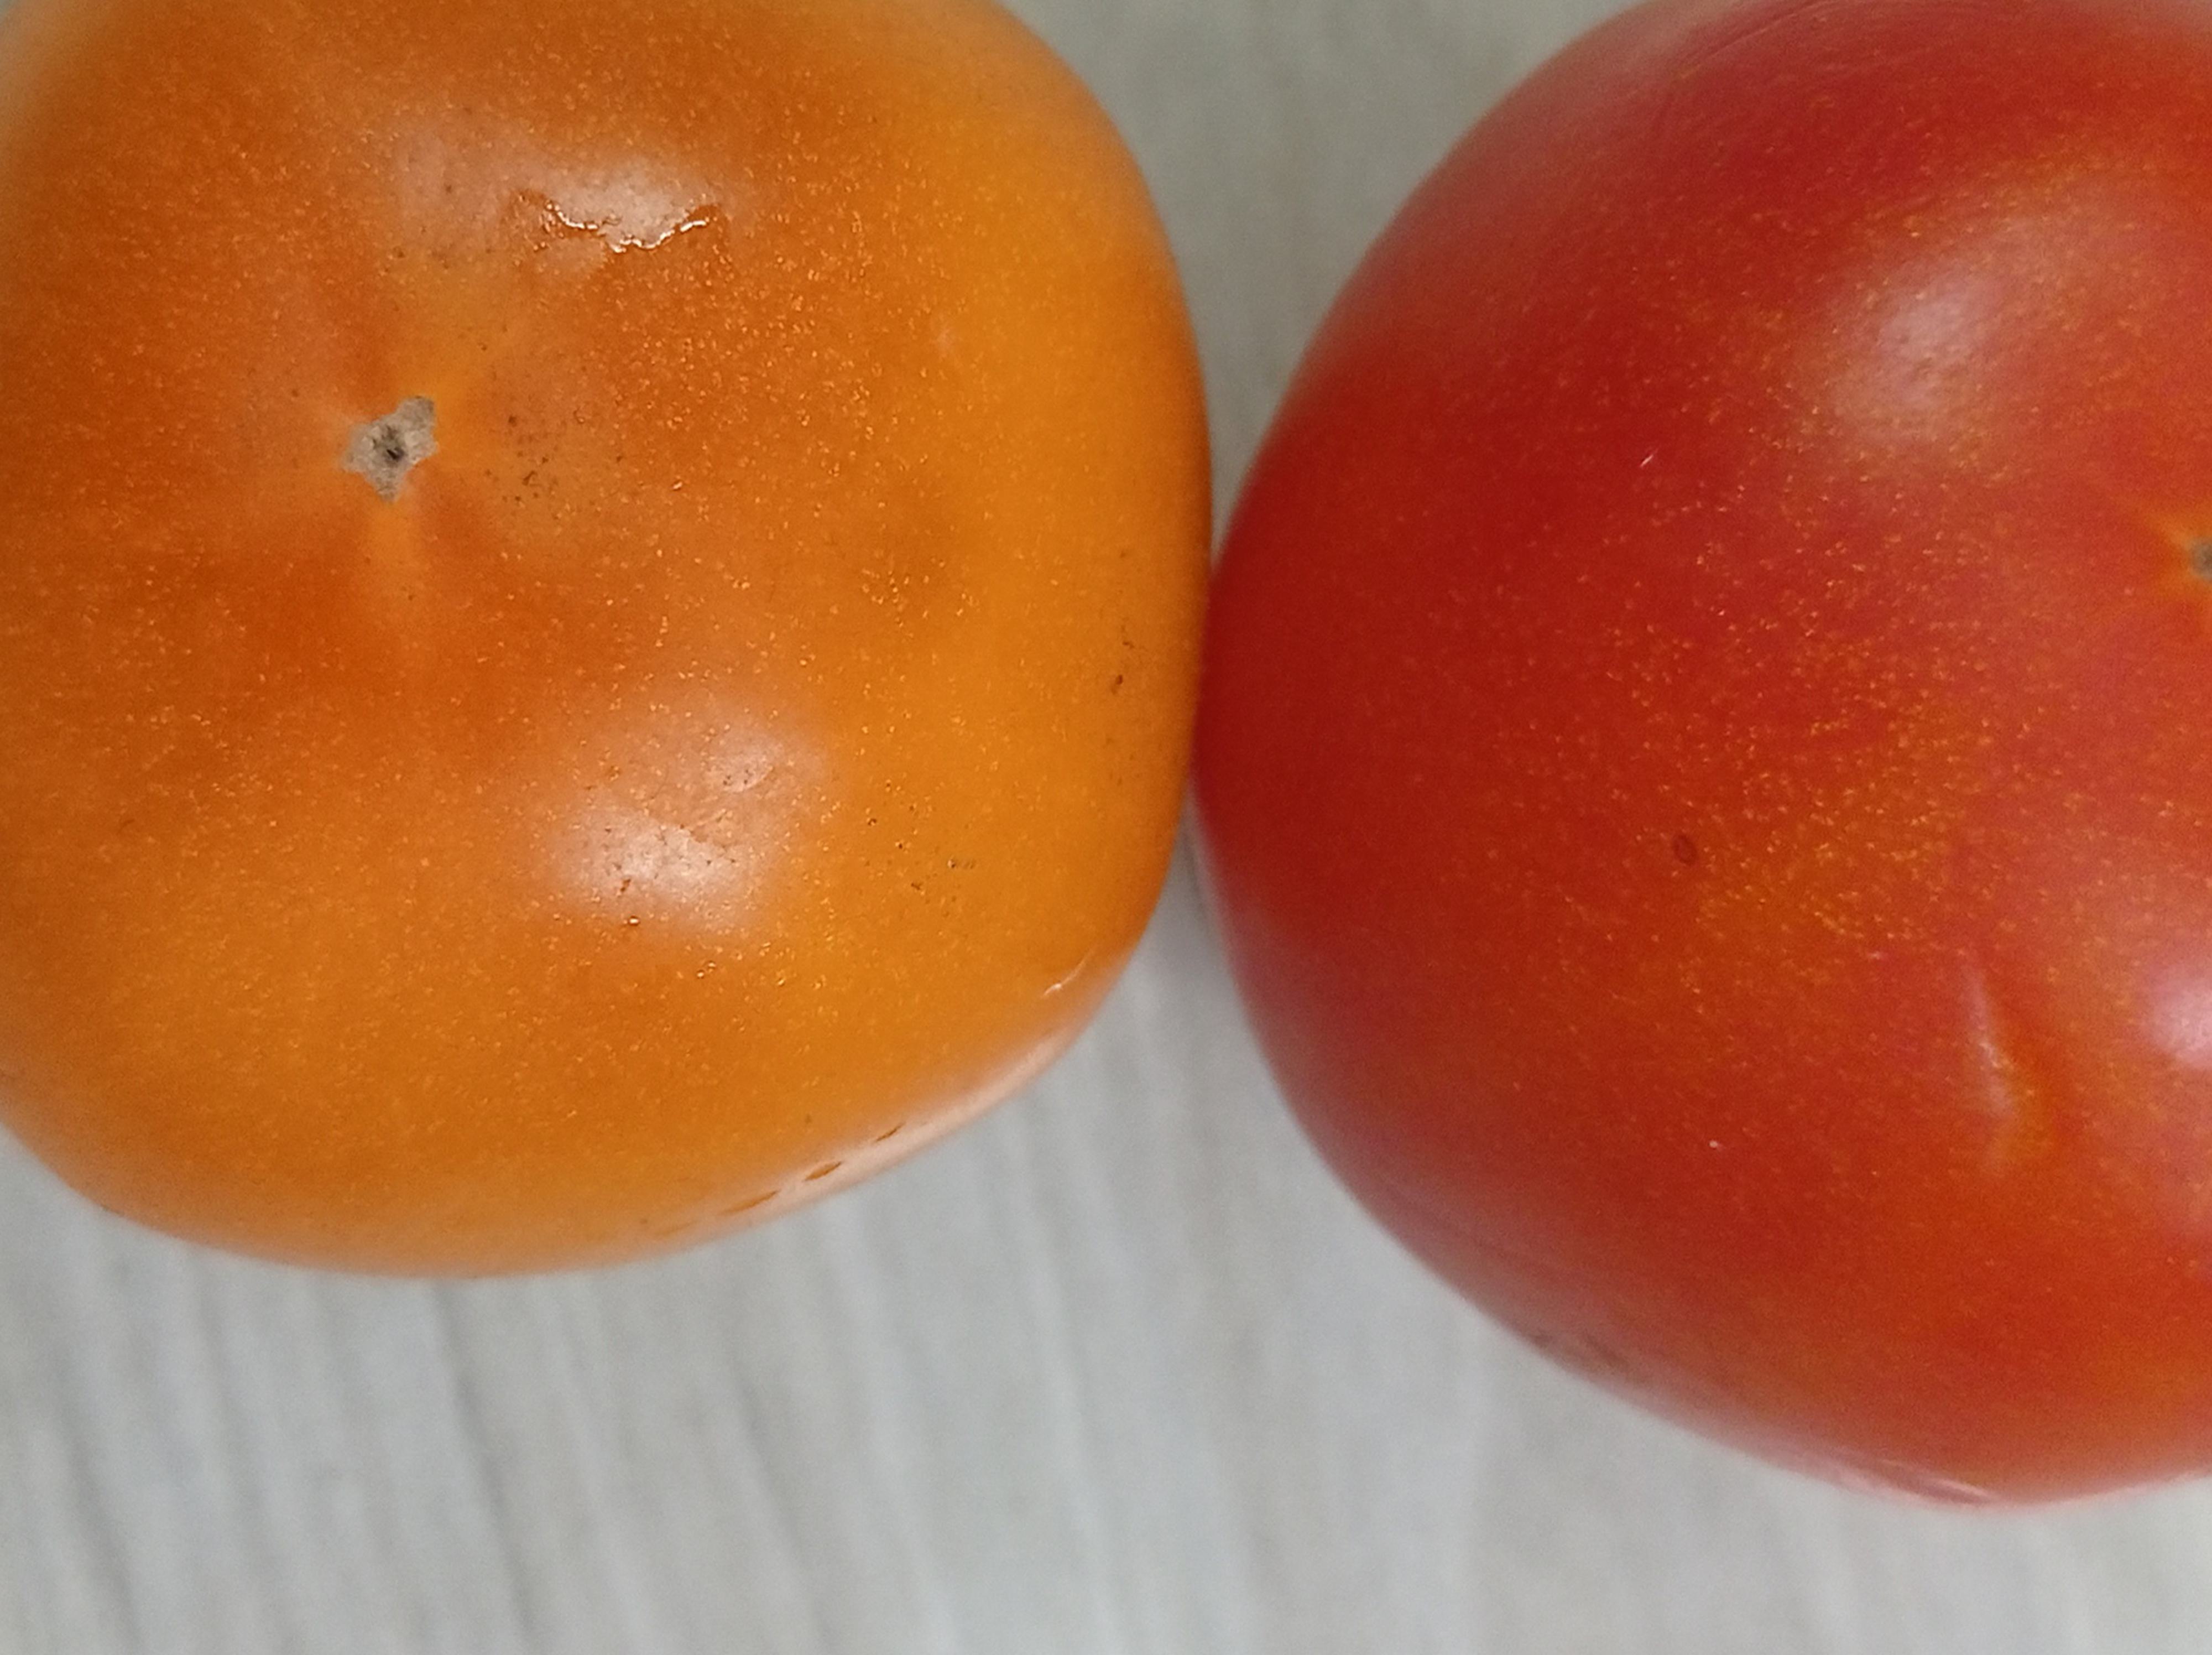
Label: Fresh